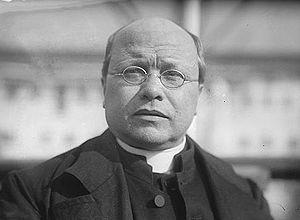
Tommaso Pio Boggiani, est un cardinal italien de l'Église catholique du début du XXᵉ siècle, créé par le pape Benoît XV. Il est membre de l'ordre des dominicains. Il est surtout connu pour s'être opposé à la crise moderniste dans l'Église.